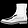
Label: Ankle boot